Champagne for Caesar

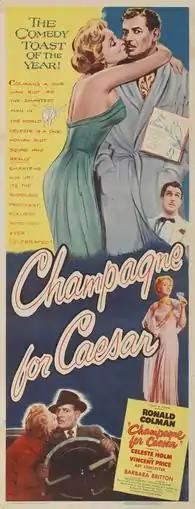
Film poster

Champagne for Caesar is a 1950 American comedy film about a quiz show contestant directed by Richard Whorf from an original screenplay by Hans Jacoby and Fred Brady. It stars Ronald Colman, Celeste Holm, Vincent Price, Barbara Britton, and Art Linkletter. The film was produced by Harry M. Popkin for his Cardinal Pictures, and released by United Artists.